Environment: real
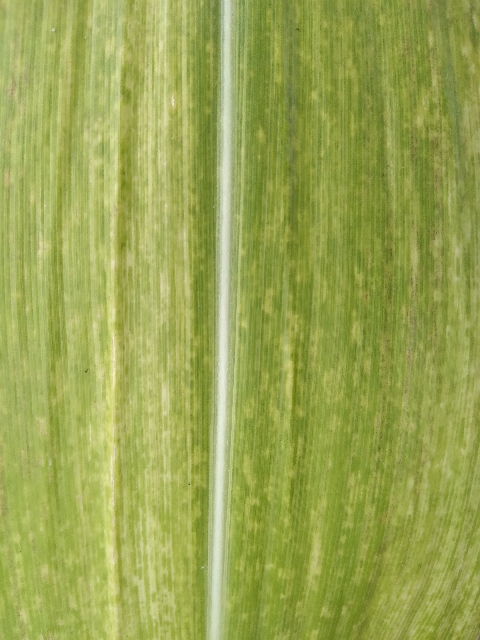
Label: lethal_necrosis